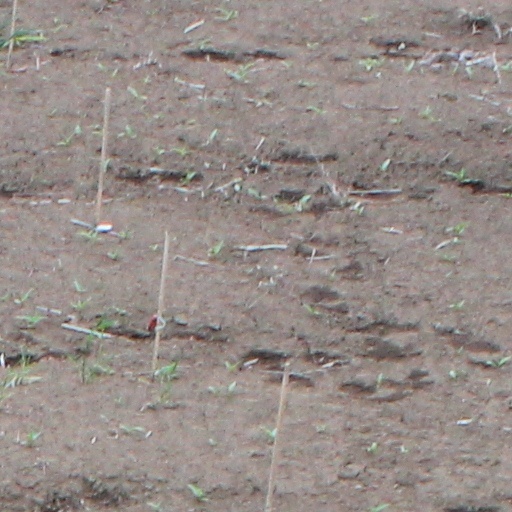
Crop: wheat